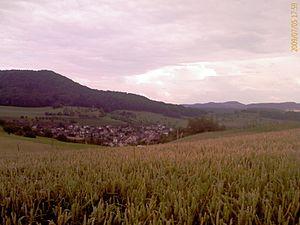
Rickenbach est une commune suisse du canton de Bâle-Campagne, située dans le district de Sissach.